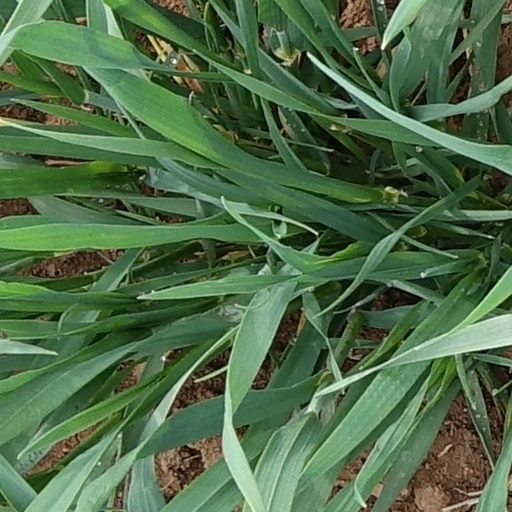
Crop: wheat